2007 United States Air Force nuclear weapons incident

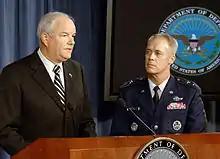
USAF Secretary Michael Wynne and Major General Richard Newton brief the results of the USAF investigation into the incident at the Pentagon on 19 October 2007

Between 08:00 and 09:00 (local time) on 29 August 2007, a group of USAF airmen, called the breakout crew, entered one of the weapons storage bunkers at Minot to prepare AGM-129 missiles for transport to Barksdale. That day's missile transport, the sixth of twelve planned ferry missions, was to have consisted of twelve AGM-129s, installed with training warheads, with six missiles per pylon and one pylon mounted under each wing of a Barksdale-assigned, 2nd Bomb Wing B-52 aircraft. When the airmen entered the bunker, six live warheads were still installed on their missiles, as opposed to having been replaced with the dummy training warheads. A later investigation found that the reason for the error was that the electronic production system for tracking the missiles "had been subverted in favor of an informal process that did not identify the pylon as prepared for the flight." The airmen assigned to handle the missiles used outdated materials that contained incorrect information on the status of the missiles. The missiles originally planned for movement had been replaced by missiles closer to expiration dates for limited-life components, which was standard procedure. The change in missiles had been reflected on the movement plan but not in the documents used for internal work coordination processes in the bunker.